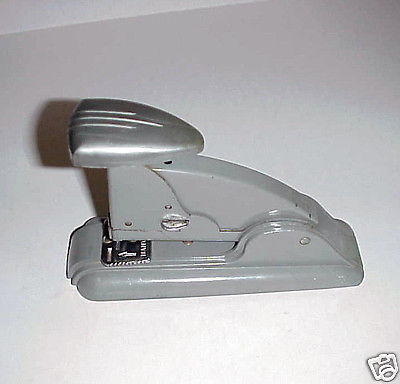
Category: stapler